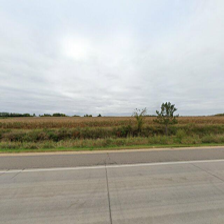
Label: streetView